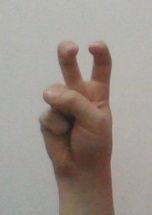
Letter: toot